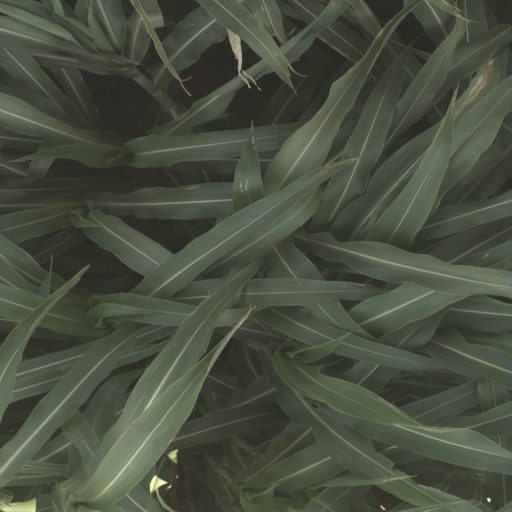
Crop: sorghum